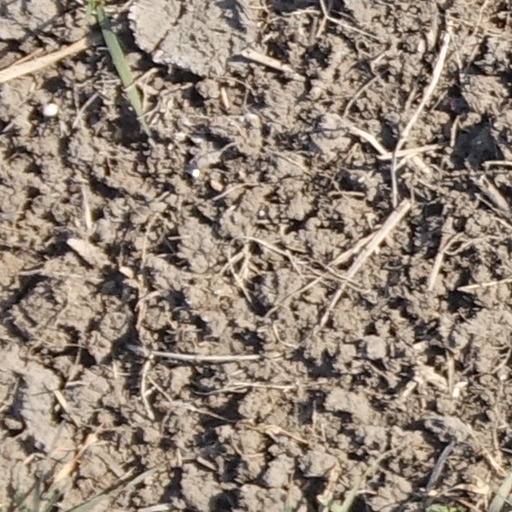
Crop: wheat